BepiColombo

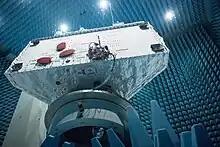
Radio testing of "BepiColombo" orbiter

The Mercury Planetary Orbiter (MPO) has a mass of and uses a single-sided solar array capable of providing up to 1000 watts and featuring Optical Solar Reflectors to keep its temperature below . The solar array requires continuous rotation keeping the Sun at a low incidence angle in order to generate adequate power while at the same time limiting the temperature.